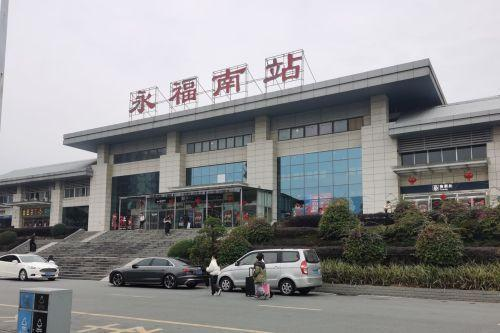
地标名称：永福南站
所在城市：桂林市·永福县